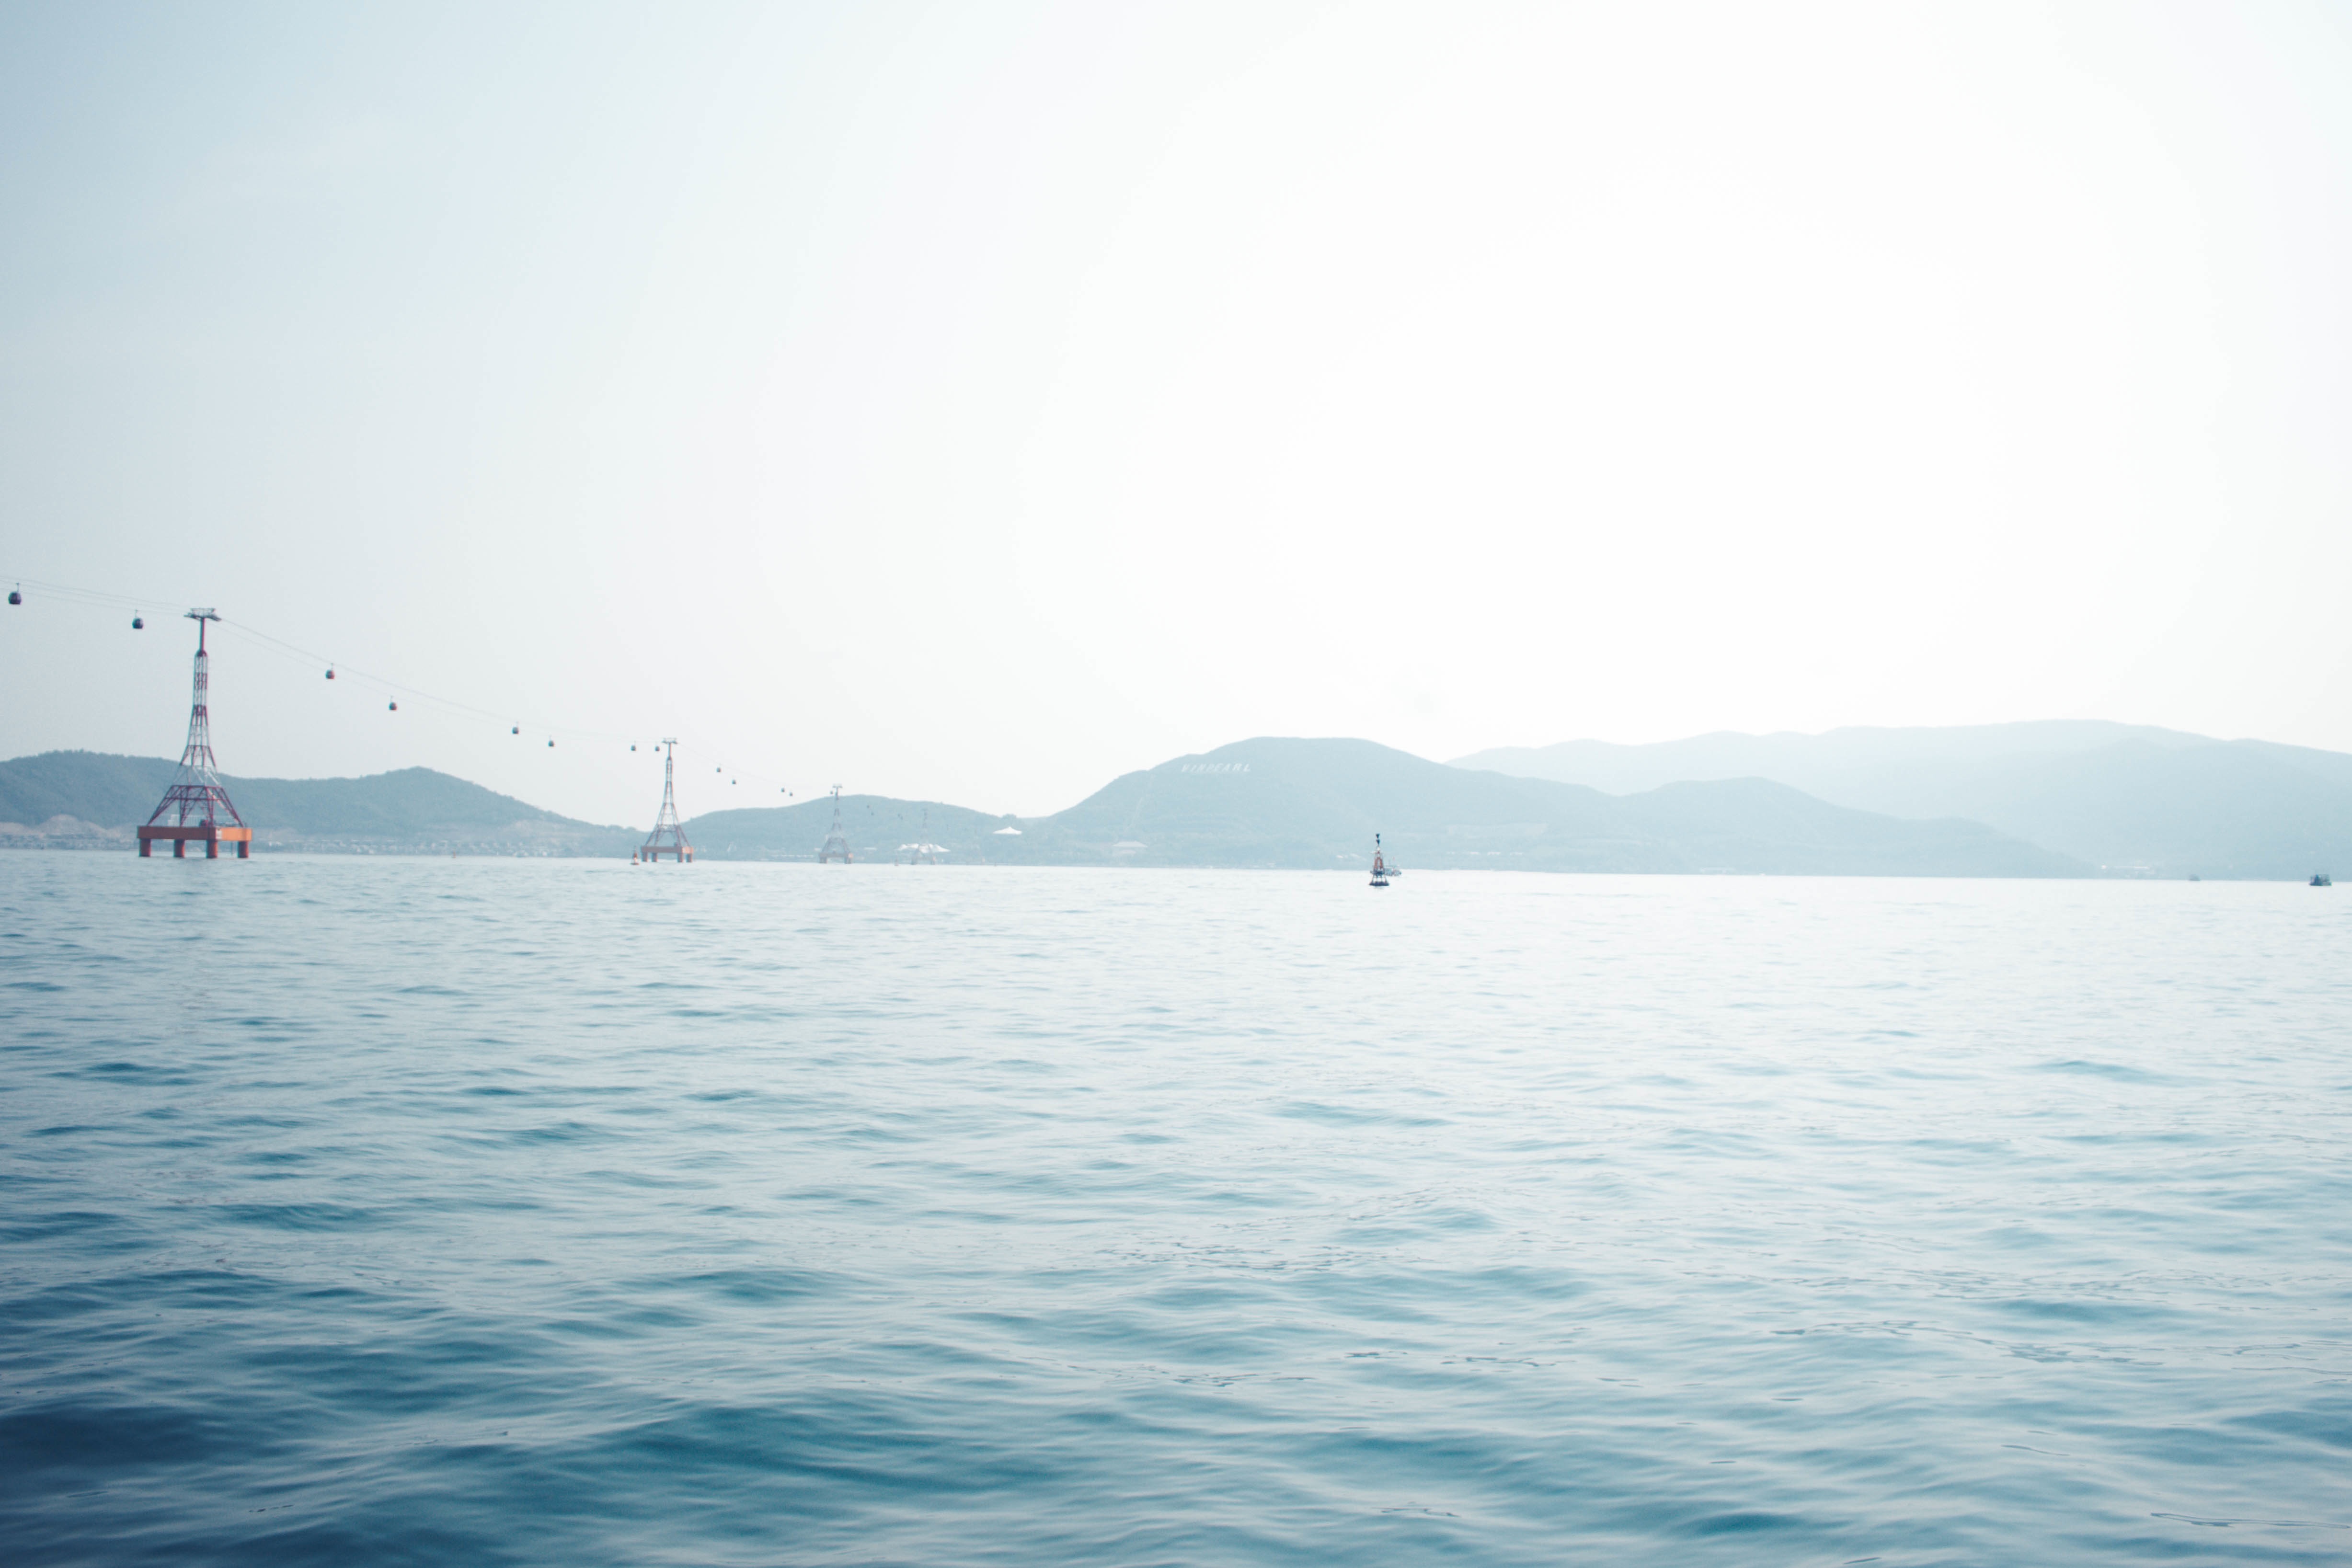
sea, coast, ocean, horizon, boat, vehicle, sailing, bay, island